John Lambert (general)

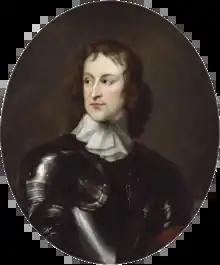
General John Lambert

Major-General John Lambert (7 September 1619 – 1 March 1684) was an English army officer and politician. Widely regarded as one of the most talented commanders of the era, he fought on the Parliamentarian side throughout the Wars of the Three Kingdoms, and was largely responsible for the English victory in the Anglo-Scottish war of 1650–1652.